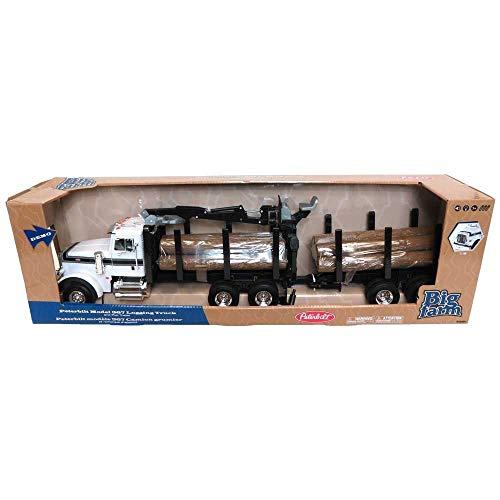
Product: ERTL Big Farm Logging Truck with Pup Trailer & Logs
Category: Toys & Games | Toy Figures & Playsets | Playsets & Vehicles | Vehicles
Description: BIG FARM LOGGING TRUCK: Child sits on the operator seat for loading and unloading of the logs.
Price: $72.99
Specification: ProductDimensions:34.8x7x9.8inches|ItemWeight:2pounds|ShippingWeight:6.35pounds(Viewshippingratesandpolicies)|ASIN:B07B3246SN|Itemmodelnumber:46720|Manufacturerrecommendedage:3yearsandup|Batteries:3AAAbatteriesrequired.(included)